Wright Patman Lake

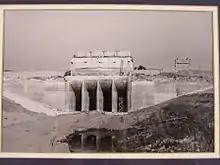
A government photo of the gates on the dam at Lake Texarkana during construction.

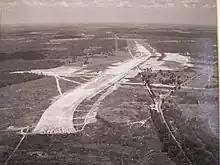
An aerial photo of the Lake Texarkana Dam during the initial phase of construction in Bowie county, Texas looking north.

Wright Patman Lake provides flood protection for areas downstream along the Sulphur River and Red River. In the 38.9 feet (11.9 m) between its conservation pool and spillway levels, the lake can hold of flood water.